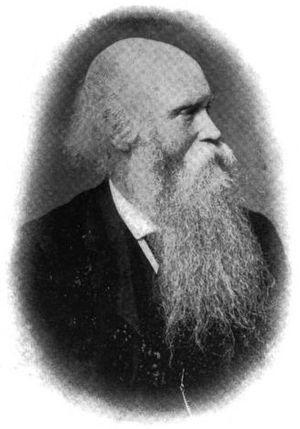
Ralph Copeland est un astronome anglais. Il a été le troisième astronome royal d'Écosse.